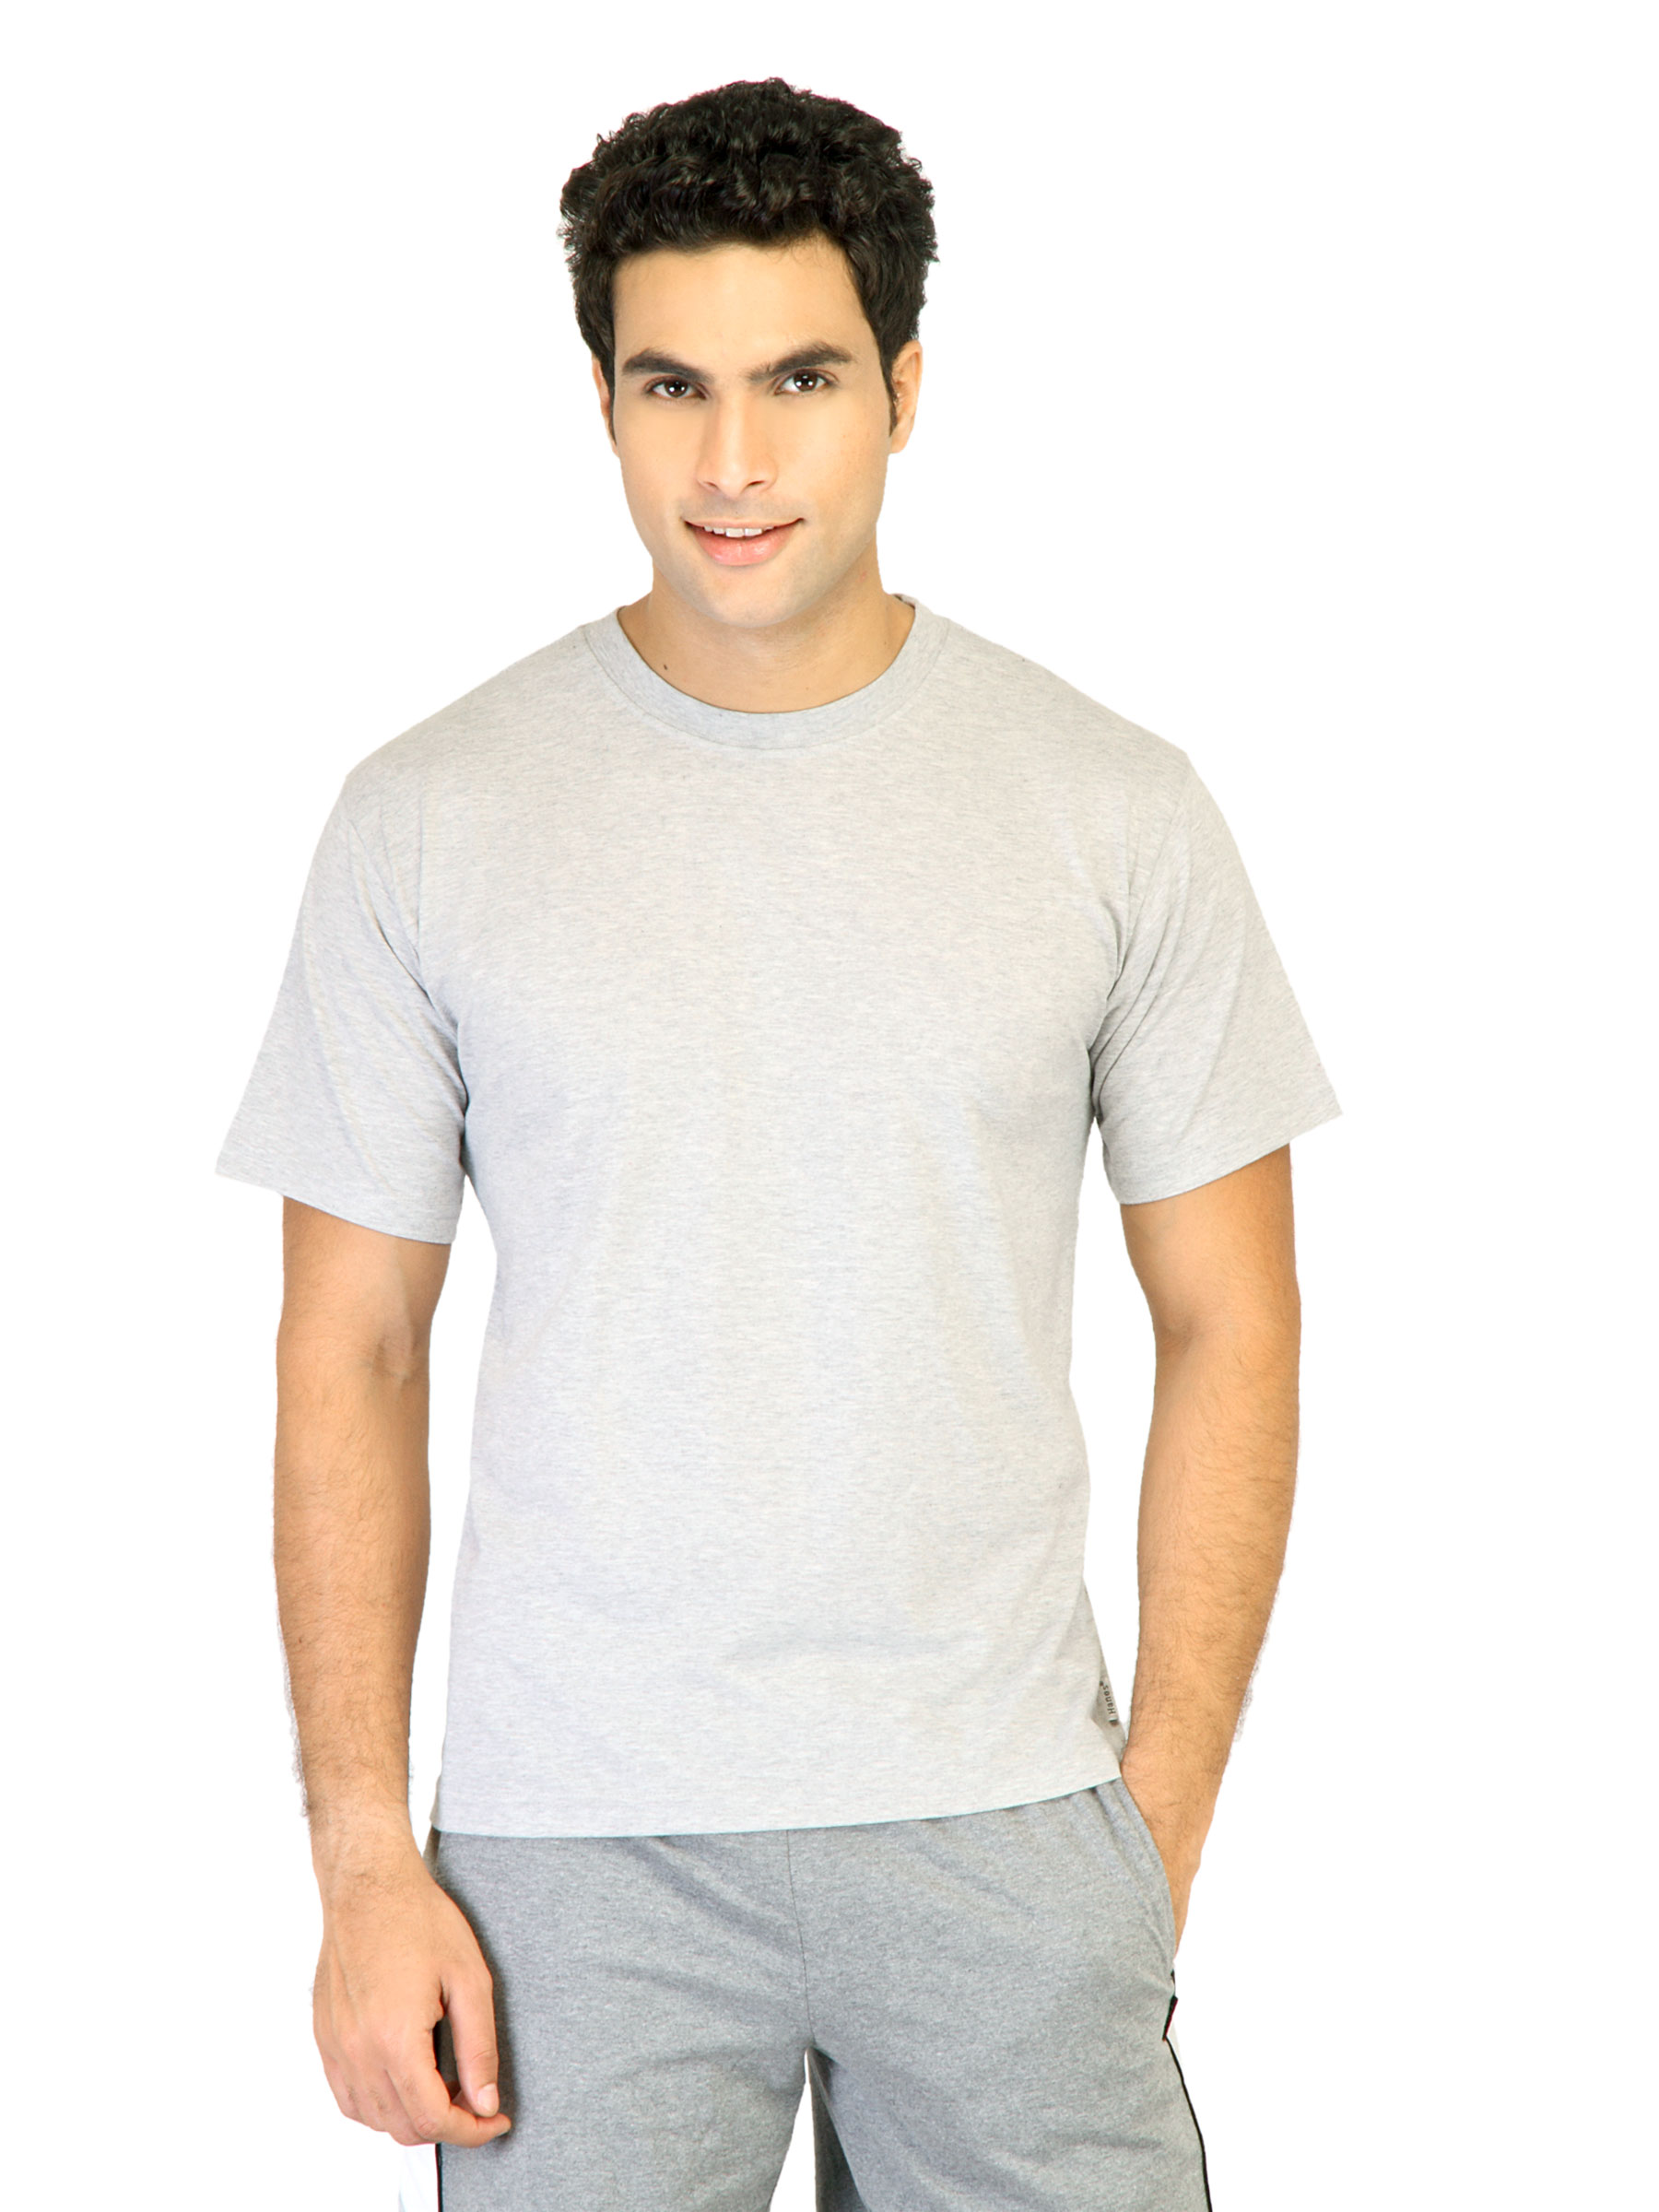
Hanes Men Half Sleeve Crew Pack of 3 Grey Innerwear T-shirts
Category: Apparel / Innerwear / Innerwear Vests
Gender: Men
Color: Grey
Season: Summer 2016
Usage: Casual